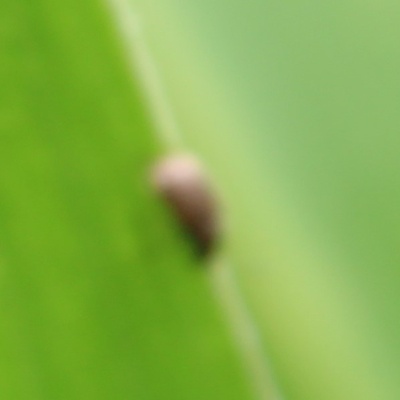
Crop: Maize
Condition: leaf beetle